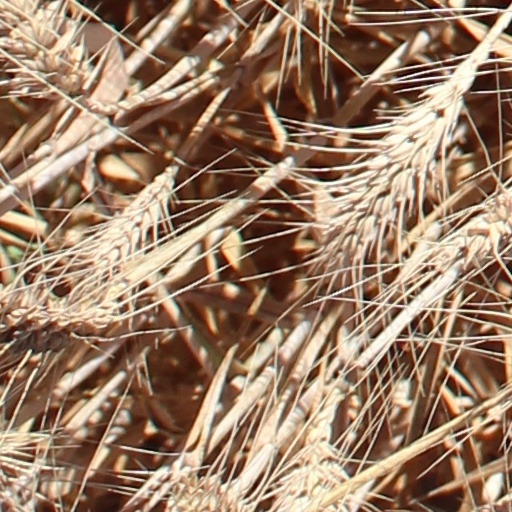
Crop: wheat